Saint Paul Central High School

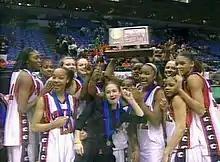
The 2006–07 girls basketball team hoists their class AAAA trophy after defeating Minneapolis South, 81–63.

In the 2006–2007 season, the Central high school girls basketball team set a state record for most victories in a single season, going 32–0 en route to the class AAAA state championship. During their perfect season, Central was considered by some to be the best team in the history of Minnesota High School girls basketball. Central beat their opponents by an average of 44 points per game, averaged 86 PPG and had all five starters average more than 10 PPG. In addition, the 2006–2007 girls basketball team served as grand marshals for the 2007 Rondo Days parade.